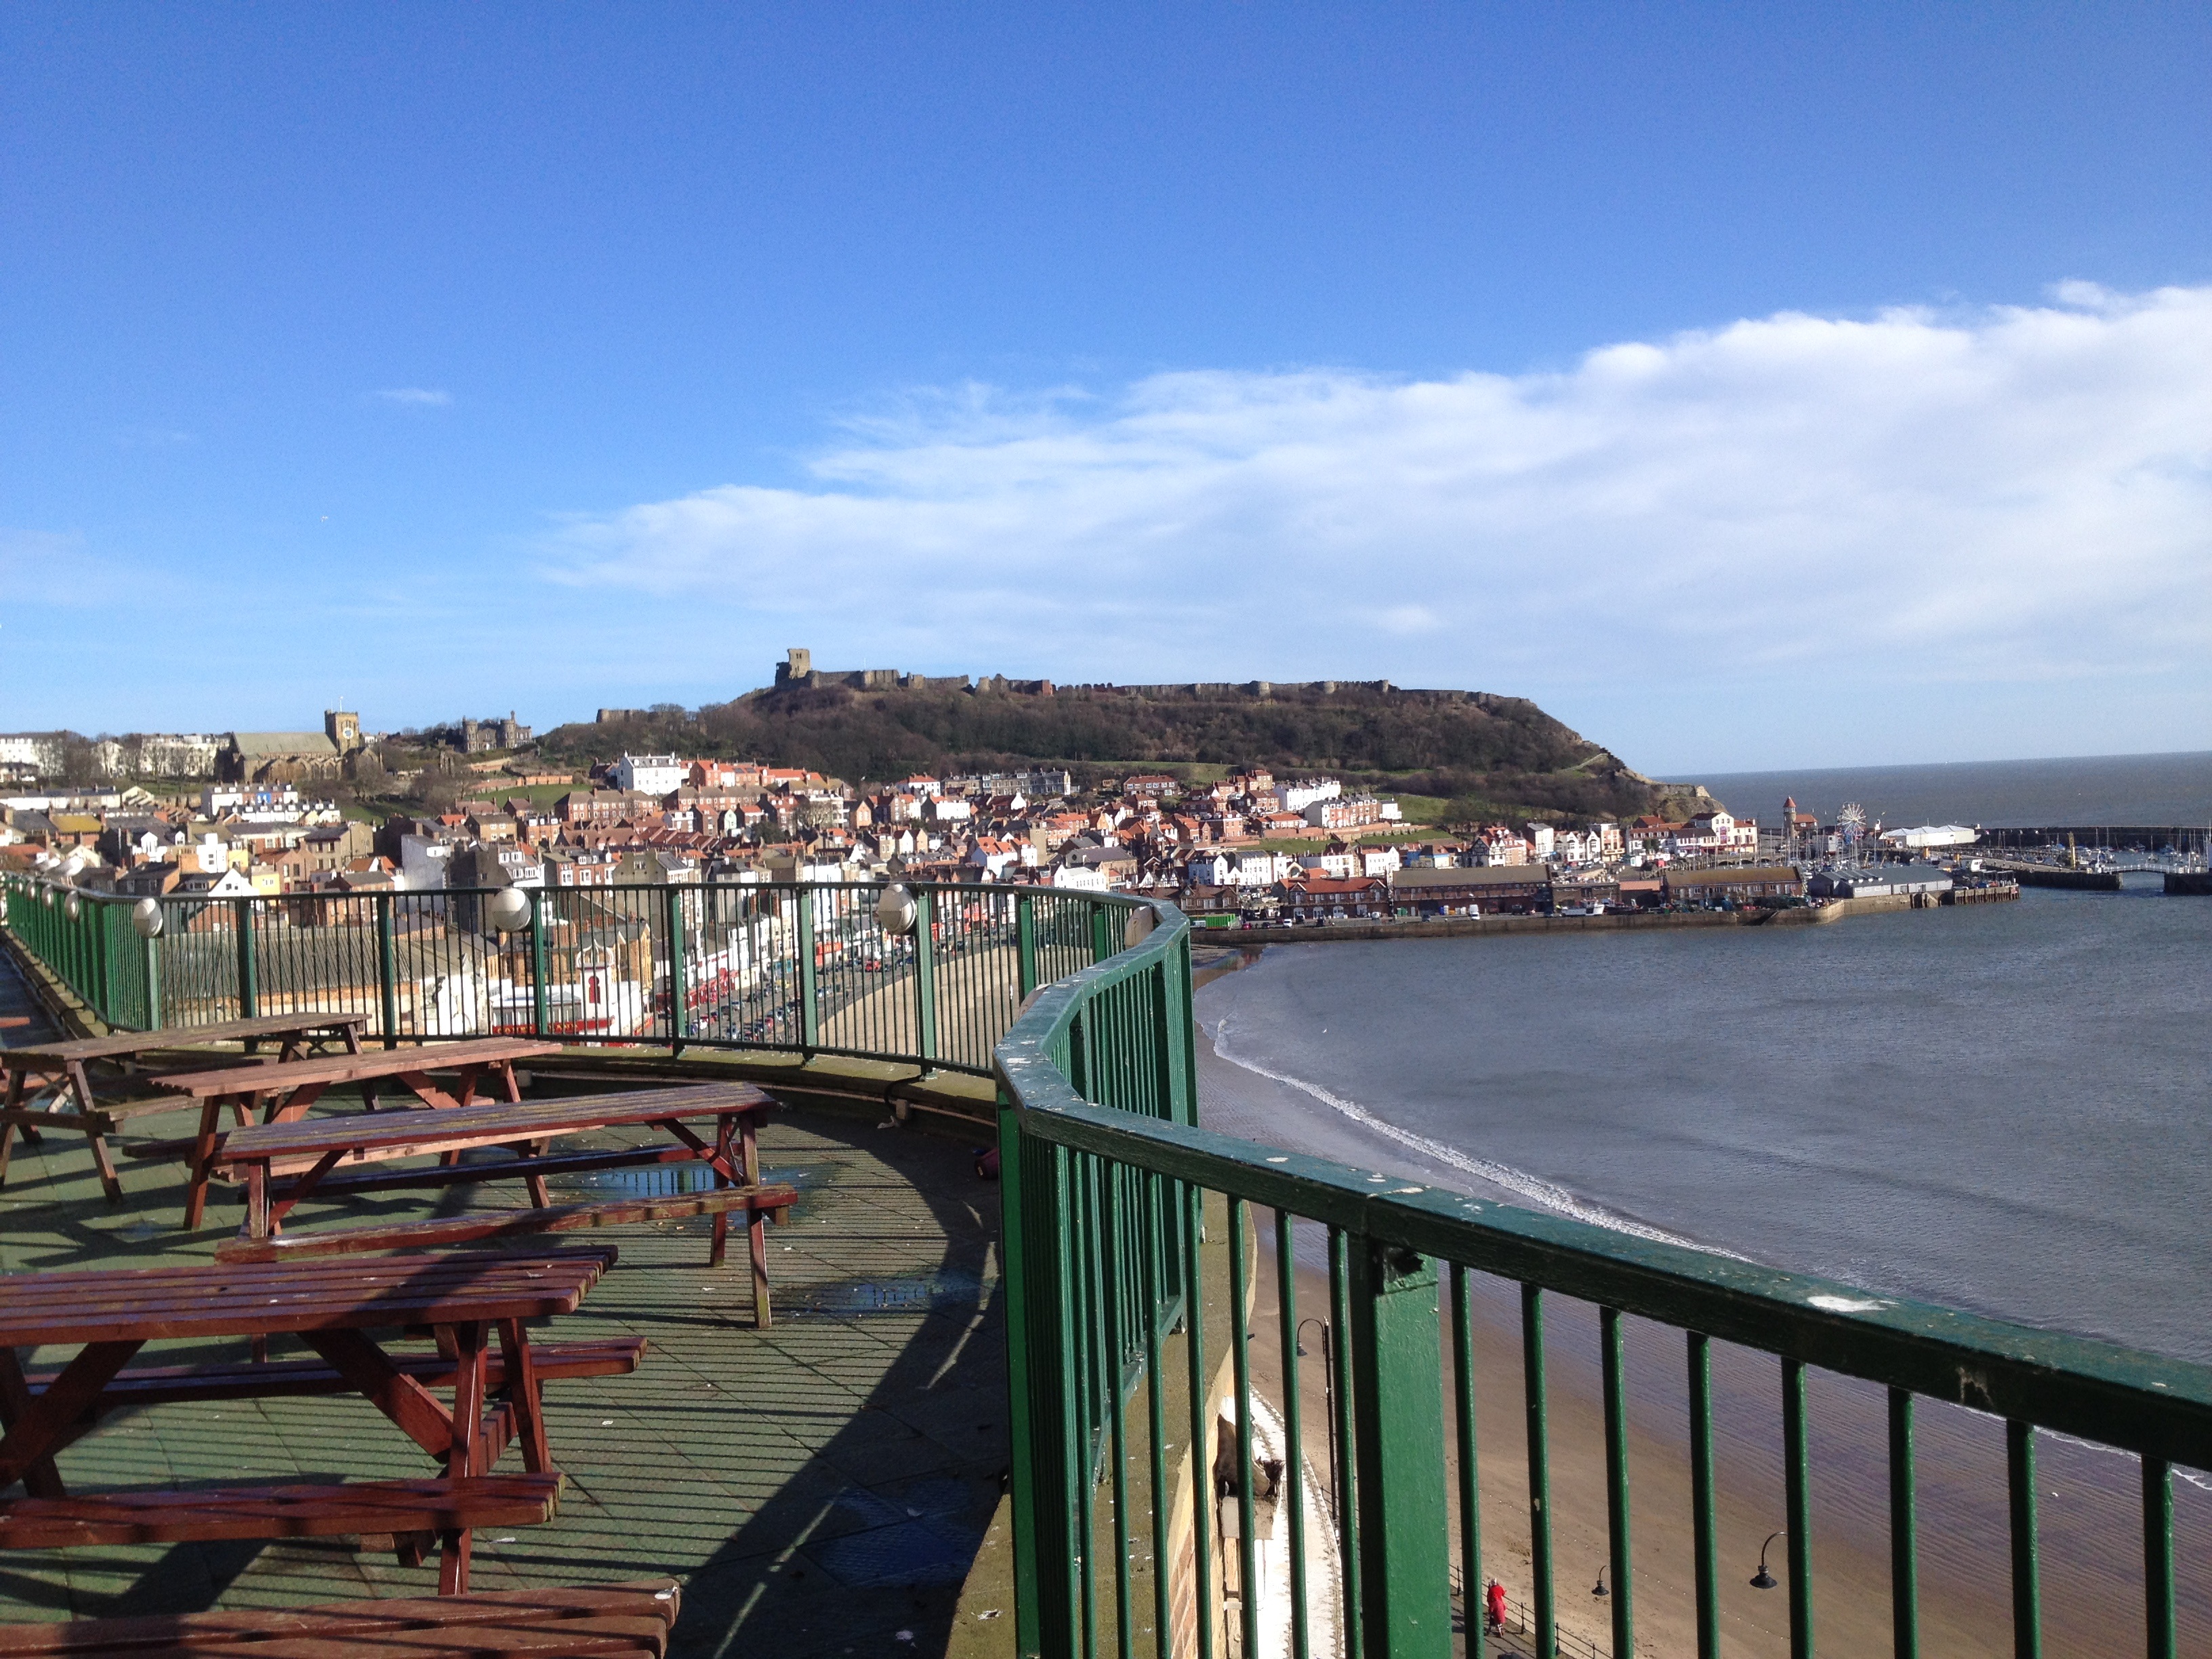
beach, sea, coast, water, ocean, dock, boardwalk, view, pier, walkway, vacation, coastline, balcony, vehicle, bay, harbor, marina, port, tourism, waterway, body of water, resort, summer landscape